Shantaram (novel)

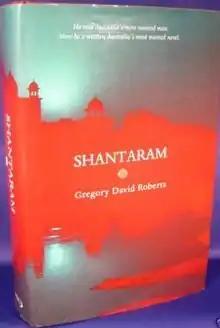
First edition

Shantaram is a 2003 novel by Gregory David Roberts, in which a convicted Australian bank robber and heroin addict escapes from Pentridge Prison and flees to India. The novel is commended by many for its vivid portrayal of life in Bombay in the 1980s.